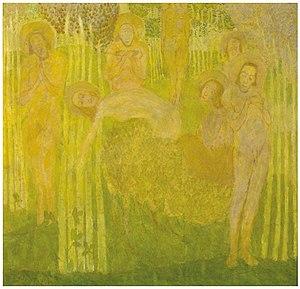
La vision de Wenlock est un texte écrit vers 716 par Wynfrid-Boniface, un prêtre missionnaire. C'est le récit d'une vision de l'au-delà qu’un moine de l’abbaye de Wenlock a raconté après être décédé et revenu à la vie Ce récit avait été envoyé à la correspondante de Boniface, l’abbesse de Barking. Les visions de l’au-delà auront toujours une certaine importance, mais venant de la bouche d’un homme de foi, la vision de Wenlock aura un grand effet sur les croyances du moment.